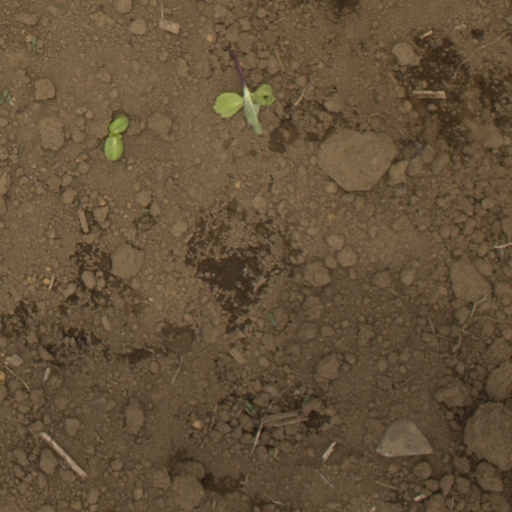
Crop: Jerusalem artichoke